Pepe (footballer, born 1983)

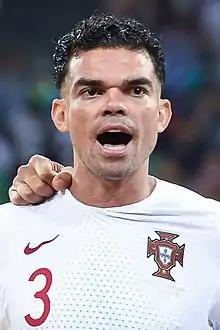
Pepe with Portugal at the 2018 FIFA World Cup

Kepler Laveran de Lima Ferreira OM (born 26 February 1983), known as Pepe, is a former professional footballer who played as a centre-back. Born in Brazil, he played for Portugal national team. He is widely regarded as one of the greatest defenders of his generation and the greatest Portuguese defender of all time.